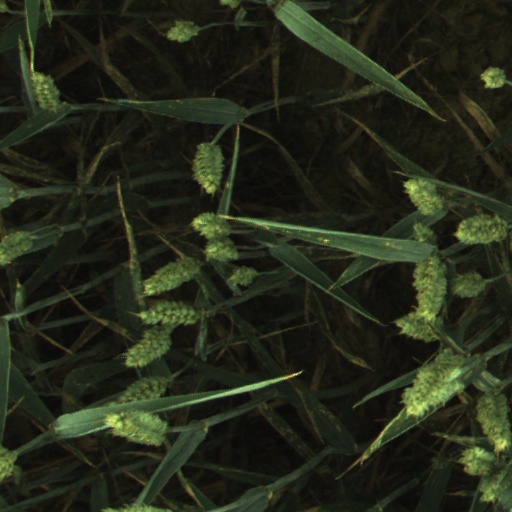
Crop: wheat